Cruzeiro EC

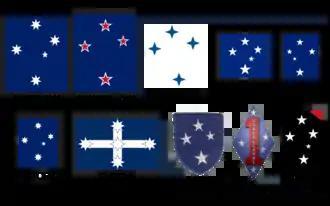
The Southern Cross or Crux, is common on a number of other flags and insignia

The first Palestra Itália crest was a rhombus whose top half was red and bottom half was green (both colors of the Italian flag). In the center of the crest was a white circle with the letters P and I inside it. The following year, 1922, the club's crest maintained its rhombus shape, but was now completely white, with the letter P, S and I, inscribed within it in green. In 1923, the crest lost its rhombus shape and instead just had the green letters S, P and I. From 1928 to 1939 the crest was identical to the first crest in 1921. Just one year later the crest became a little different: the top half was green and the bottom half was red, similar to the crests from 1921 and 1929–1939, but instead of green letters in its center, it now had the letters S, P and I in yellow.